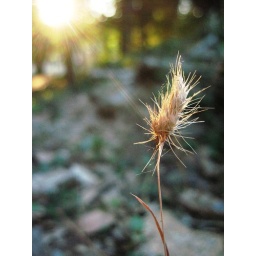
They are golden and stand out in the midst of a very green summer!